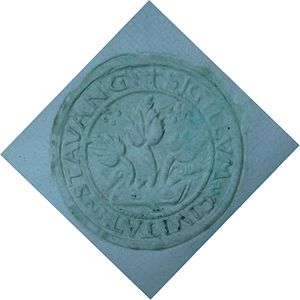
Stavanger / Kultur / Byvåben
Stavangers byvåben i et aftryk fra 9. september 1640. Kilde Riksarkivet, Stavanger byregnskab 1624-1639. Foto:Arne Kvitrud, 2010.
Stavanger er en by og kommune i Rogaland som ligger i det sydvestlige Norge. Stavanger er Norges fjerdestørste bykommune med 132.729 indbyggere og Norges tættest befolkede kommune. Kommunen ligger i Nord-Jæren og udgør sammen med Sandnes, Sola og Randaberg landets tredjestørste byområde med 241.990 indbyggere.